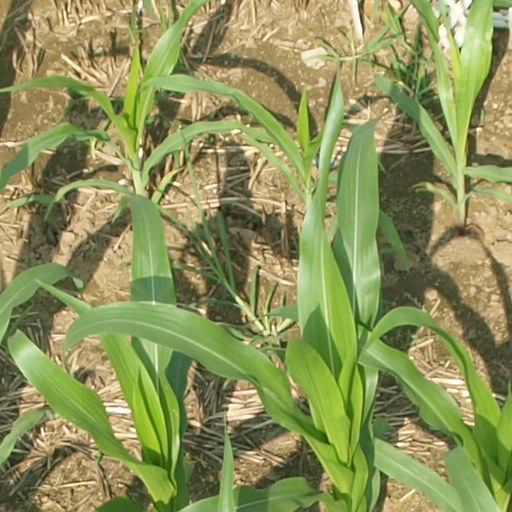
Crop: maize; corn